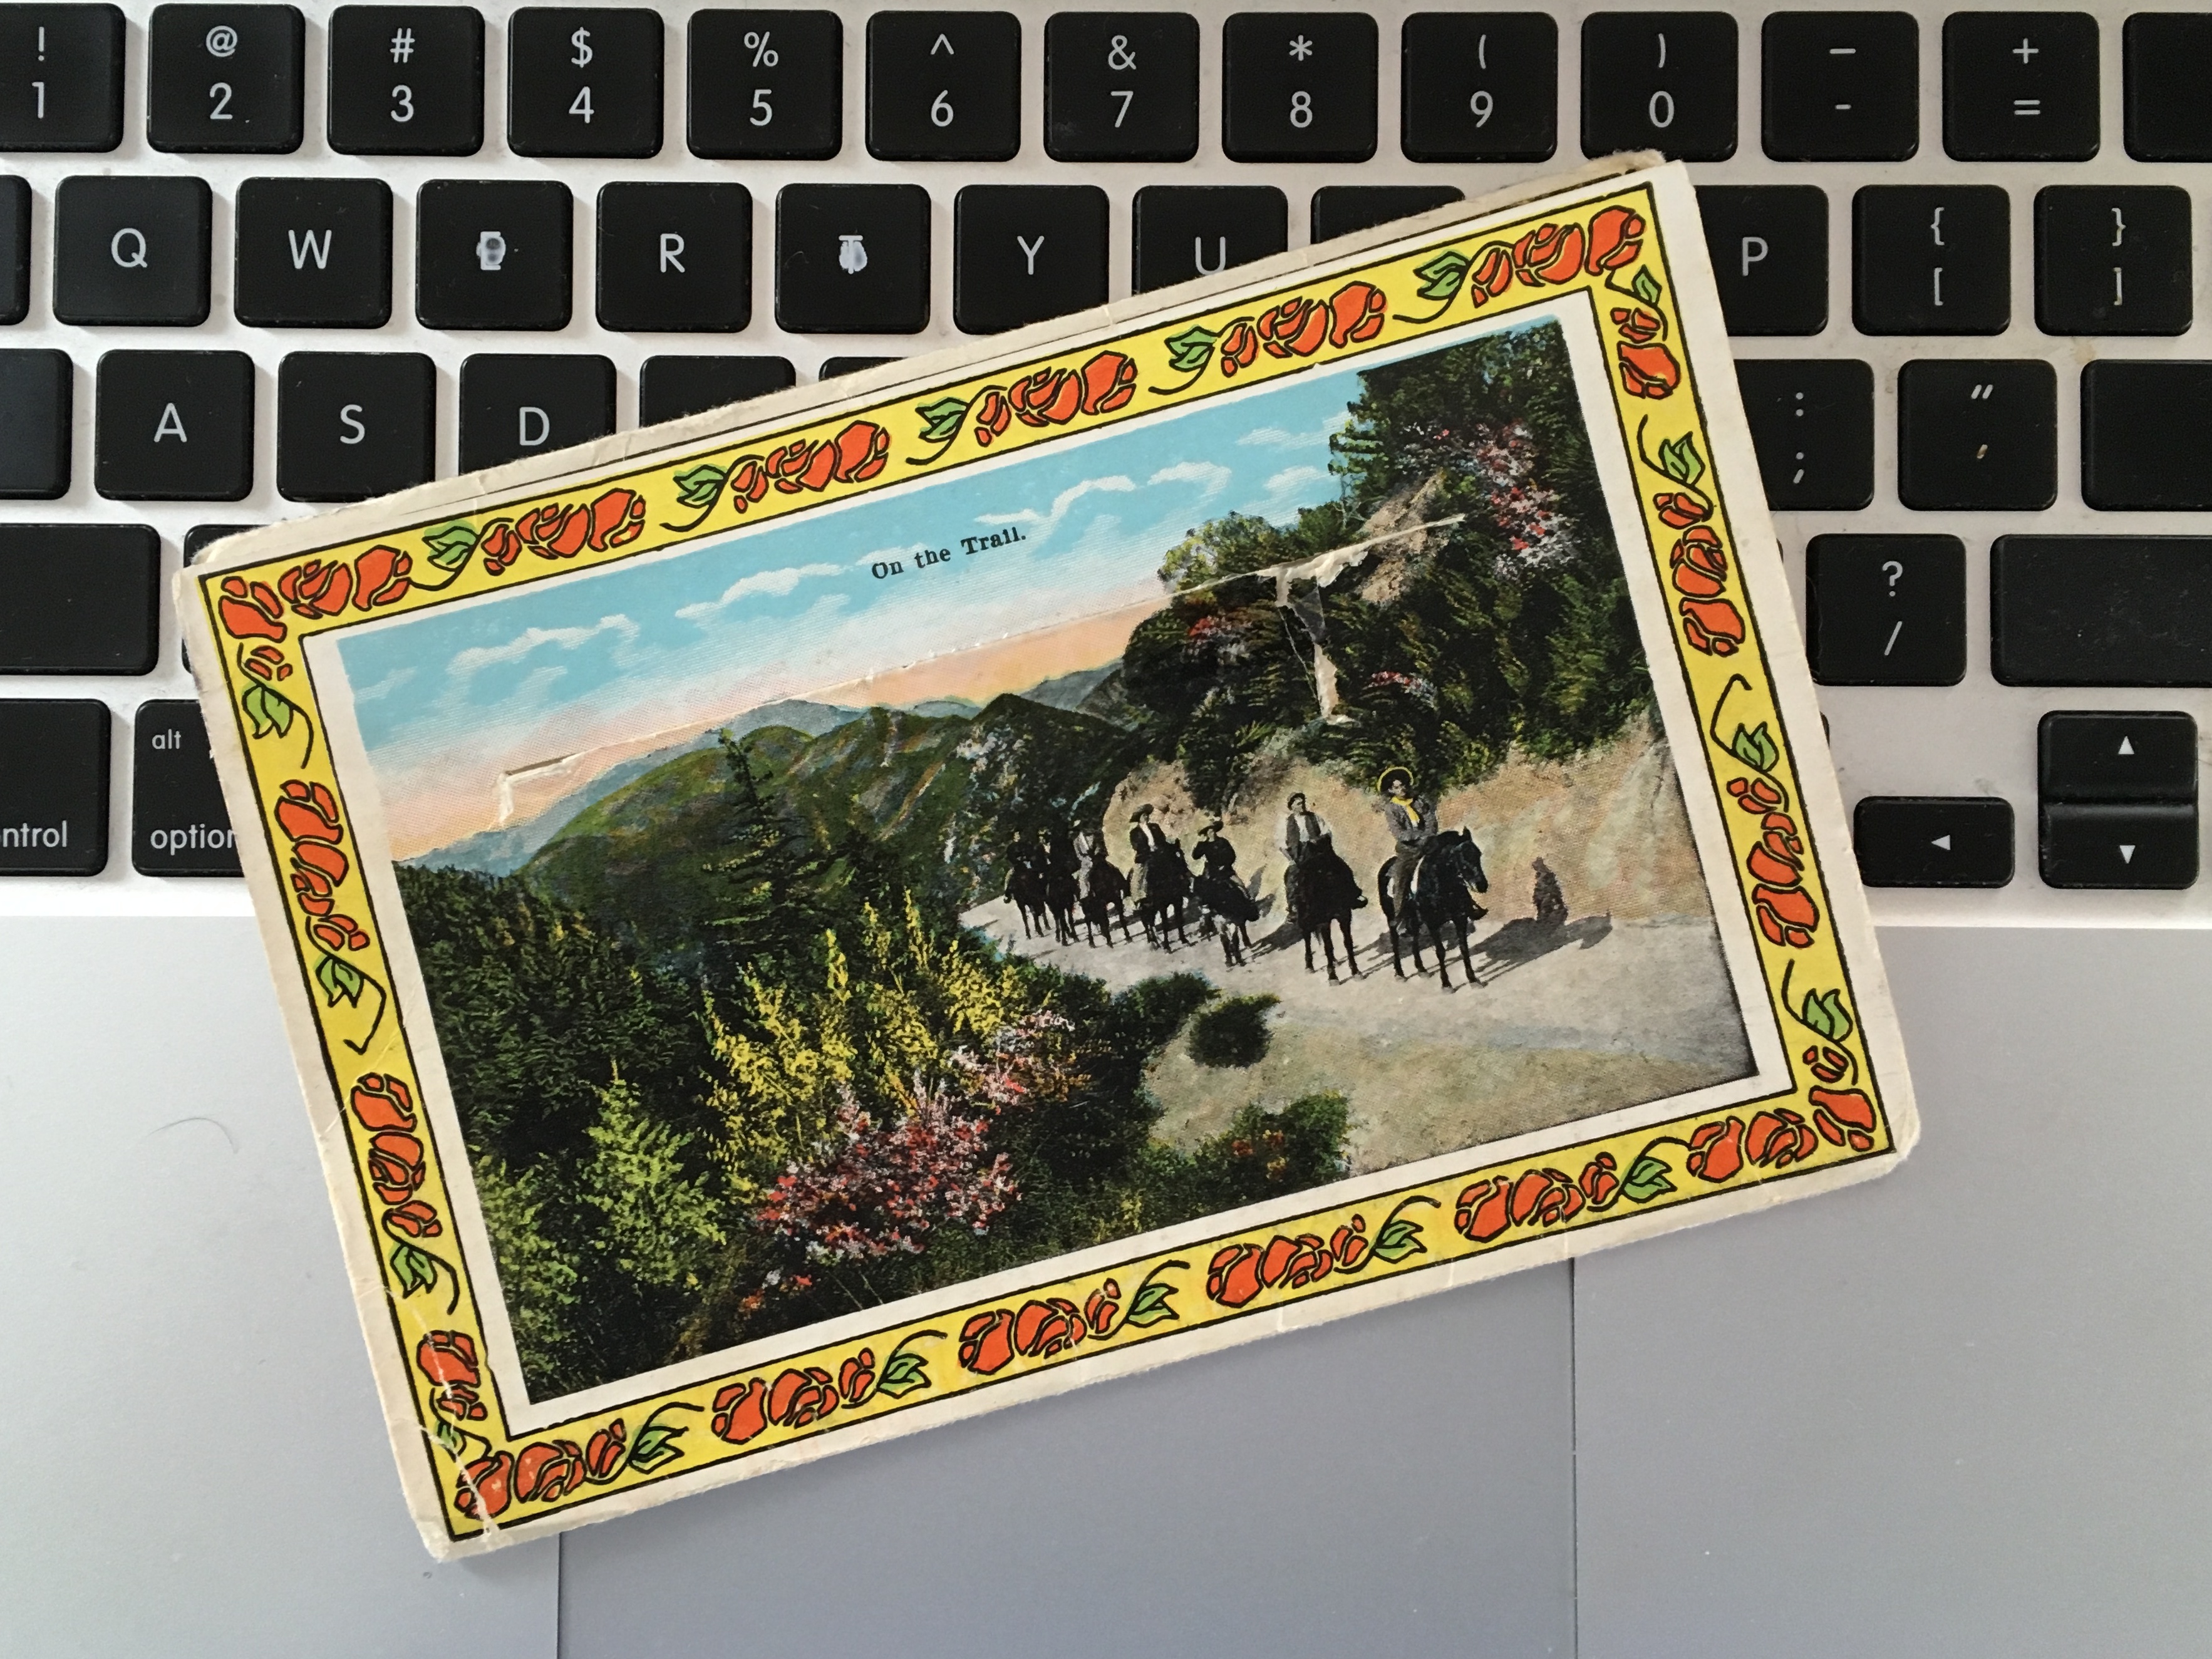
toy, postcard, games